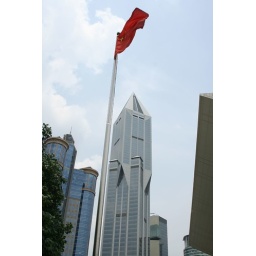
My favorite building flying under it's flag